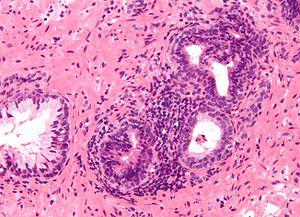
Une prostatite est une inflammation de la prostate. Elle peut être chronique ou aiguë. Une prostatite infectieuse peut être décelée avec le test de Meares et Stamey.